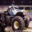
Label: truck